Fancy mouse

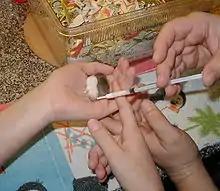
Hand-feeding 10-day-old "pinkies"

A cage with wire bars and plastic flooring is the most common type of housing. A span between cage bars of less than prevents young mice from attempting to escape by forcing themselves through the bars, where they may get stuck. This can also help prevent predatory pets, such as cats, dogs, arthropods, snakes, and other carnivores, from killing and eating the mice.